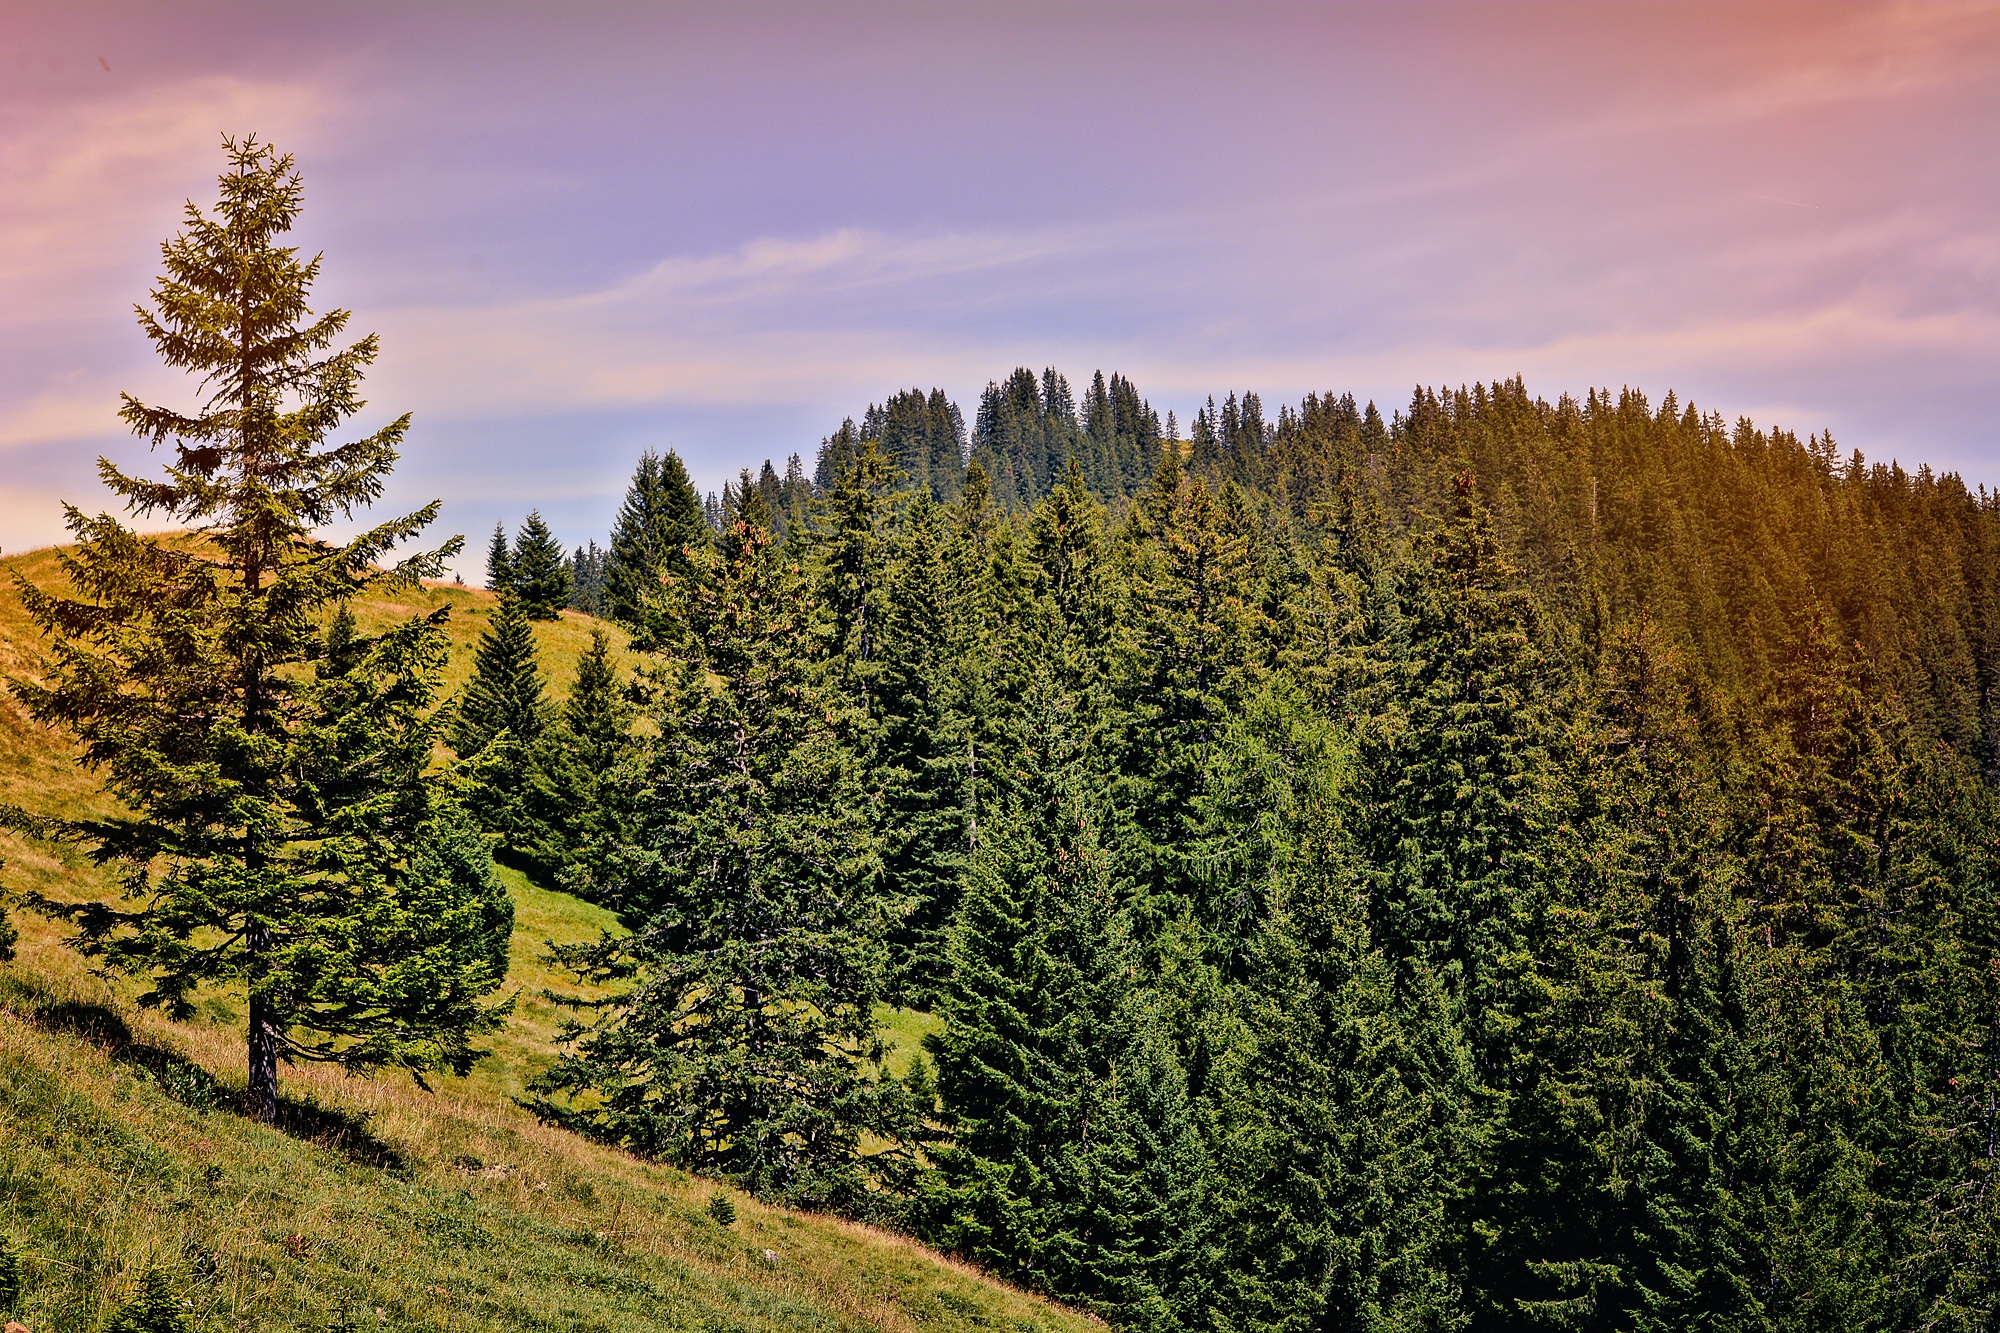
landscape, tree, nature, forest, grass, wilderness, mountain, plant, sky, meadow, leaf, hill, flower, mountain range, autumn, fir, season, ridge, conifer, trees, spruce, conifers, habitat, alm, larch, ecosystem, alpe, biome, natural environment, geographical feature, woody plant, mountainous landforms, temperate coniferous forest, land plant